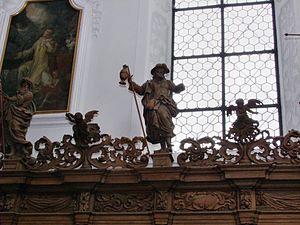
Les stalles de Buxheim, réalisées entre 1687 et 1691 par Ignaz Waibl pour l’église conventuelle Sainte-Marie de la chartreuse de Buxheim en Souabe, constituent un chef-d’œuvre de sculpture baroque. Après la sécularisation de la chartreuse en 1802, elles devinrent en 1803 propriété du comte Hugo de Waldbott von Bassenheim, qui, en 1833, les fit vendre aux enchères à Munich. Lors d’une nouvelle vente en 1886, elles furent acquises par le directeur de la Banque d’Angleterre, qui les donna aux sœurs de St Saviour’s Hospital à Londres. En 1964, celles-ci emportèrent leurs stalles à Hythe, dans le Kent. En 1980, les stalles ont pu être rachetées par le gouvernement de Souabe pour 450 000 £, ce qui équivaut à un peu plus d’un million d’euros. De 1980 à 1994, elles ont été soigneusement restaurées et remises à leur ancien emplacement dans la chartreuse de Buxheim.